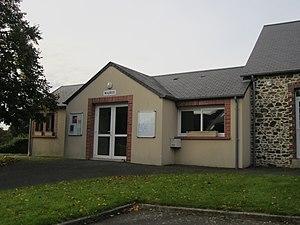
Servigny, Manche
Servigny est une ancienne commune française, située dans le département de la Manche en région Normandie, peuplée de 200 habitants, commune déléguée au sein de Gouville-sur-Mer depuis le 1ᵉʳ janvier 2019.